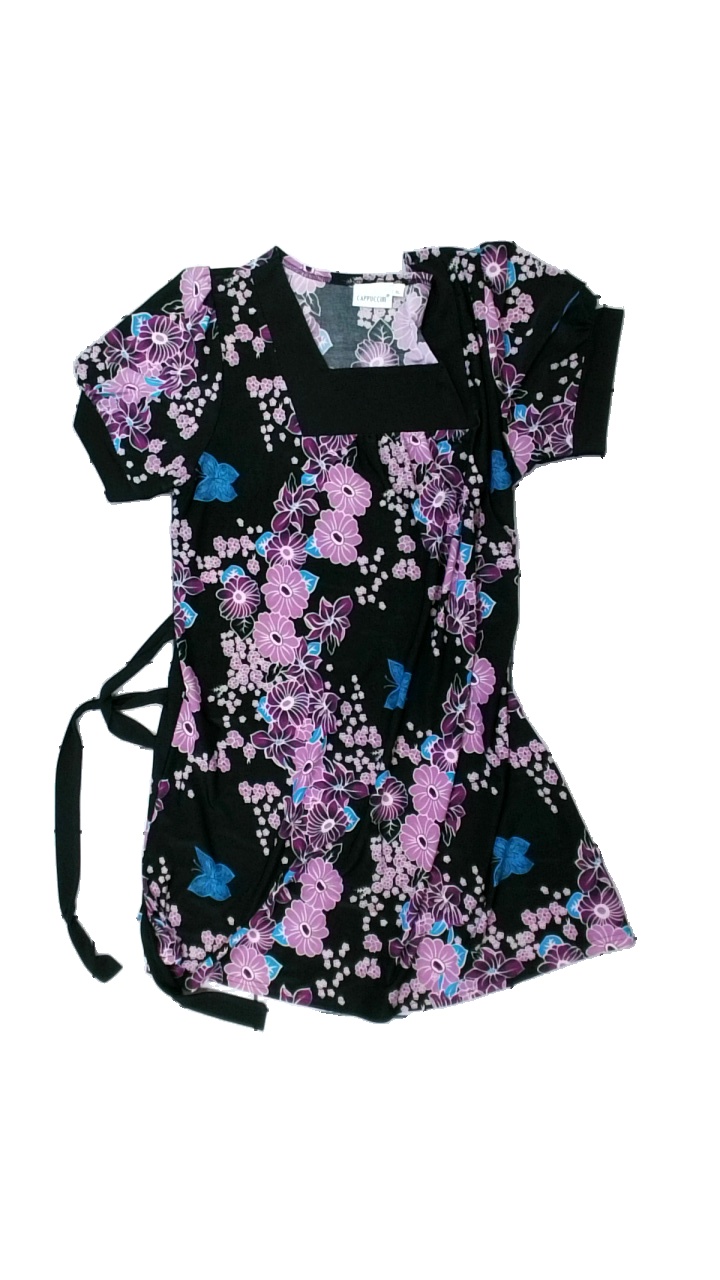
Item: Dress (Ladies)
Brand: Cappuchini
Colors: Black, Pink, Blue
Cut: Regular, Loose
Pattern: Floral print
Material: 100% polyester
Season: All
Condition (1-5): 4
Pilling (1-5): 4
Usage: Reuse
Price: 50-100